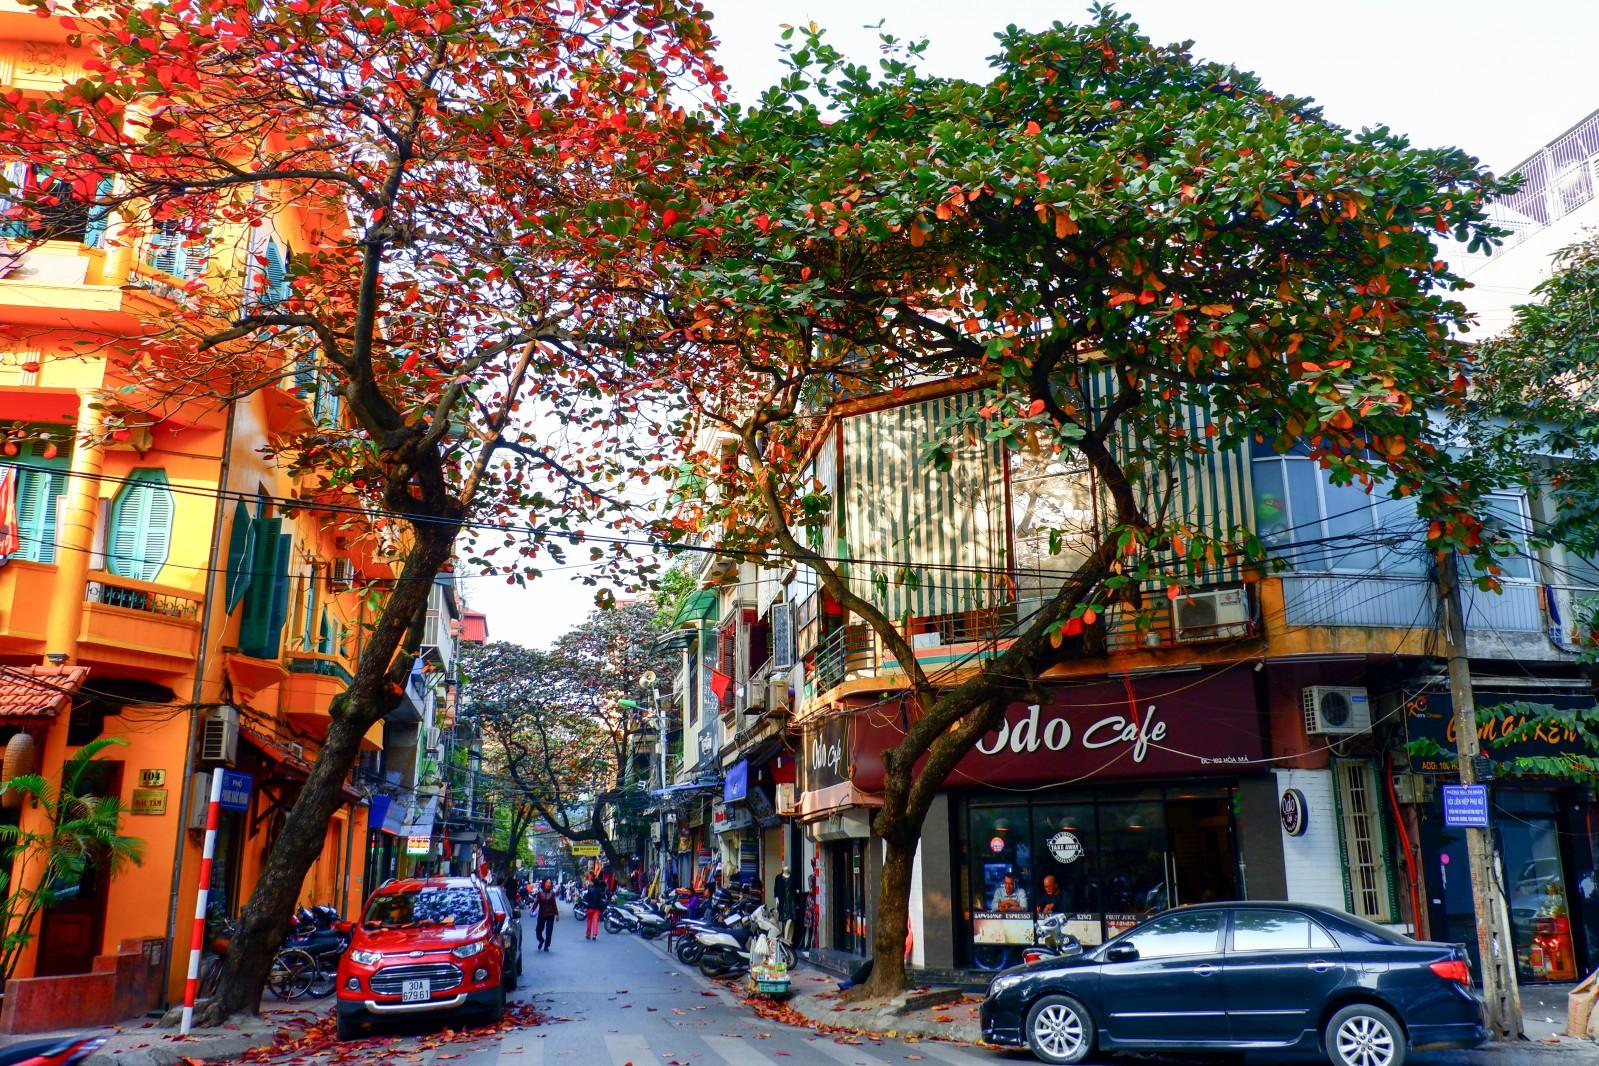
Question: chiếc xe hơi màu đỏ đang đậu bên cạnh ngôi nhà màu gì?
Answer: màu vàng